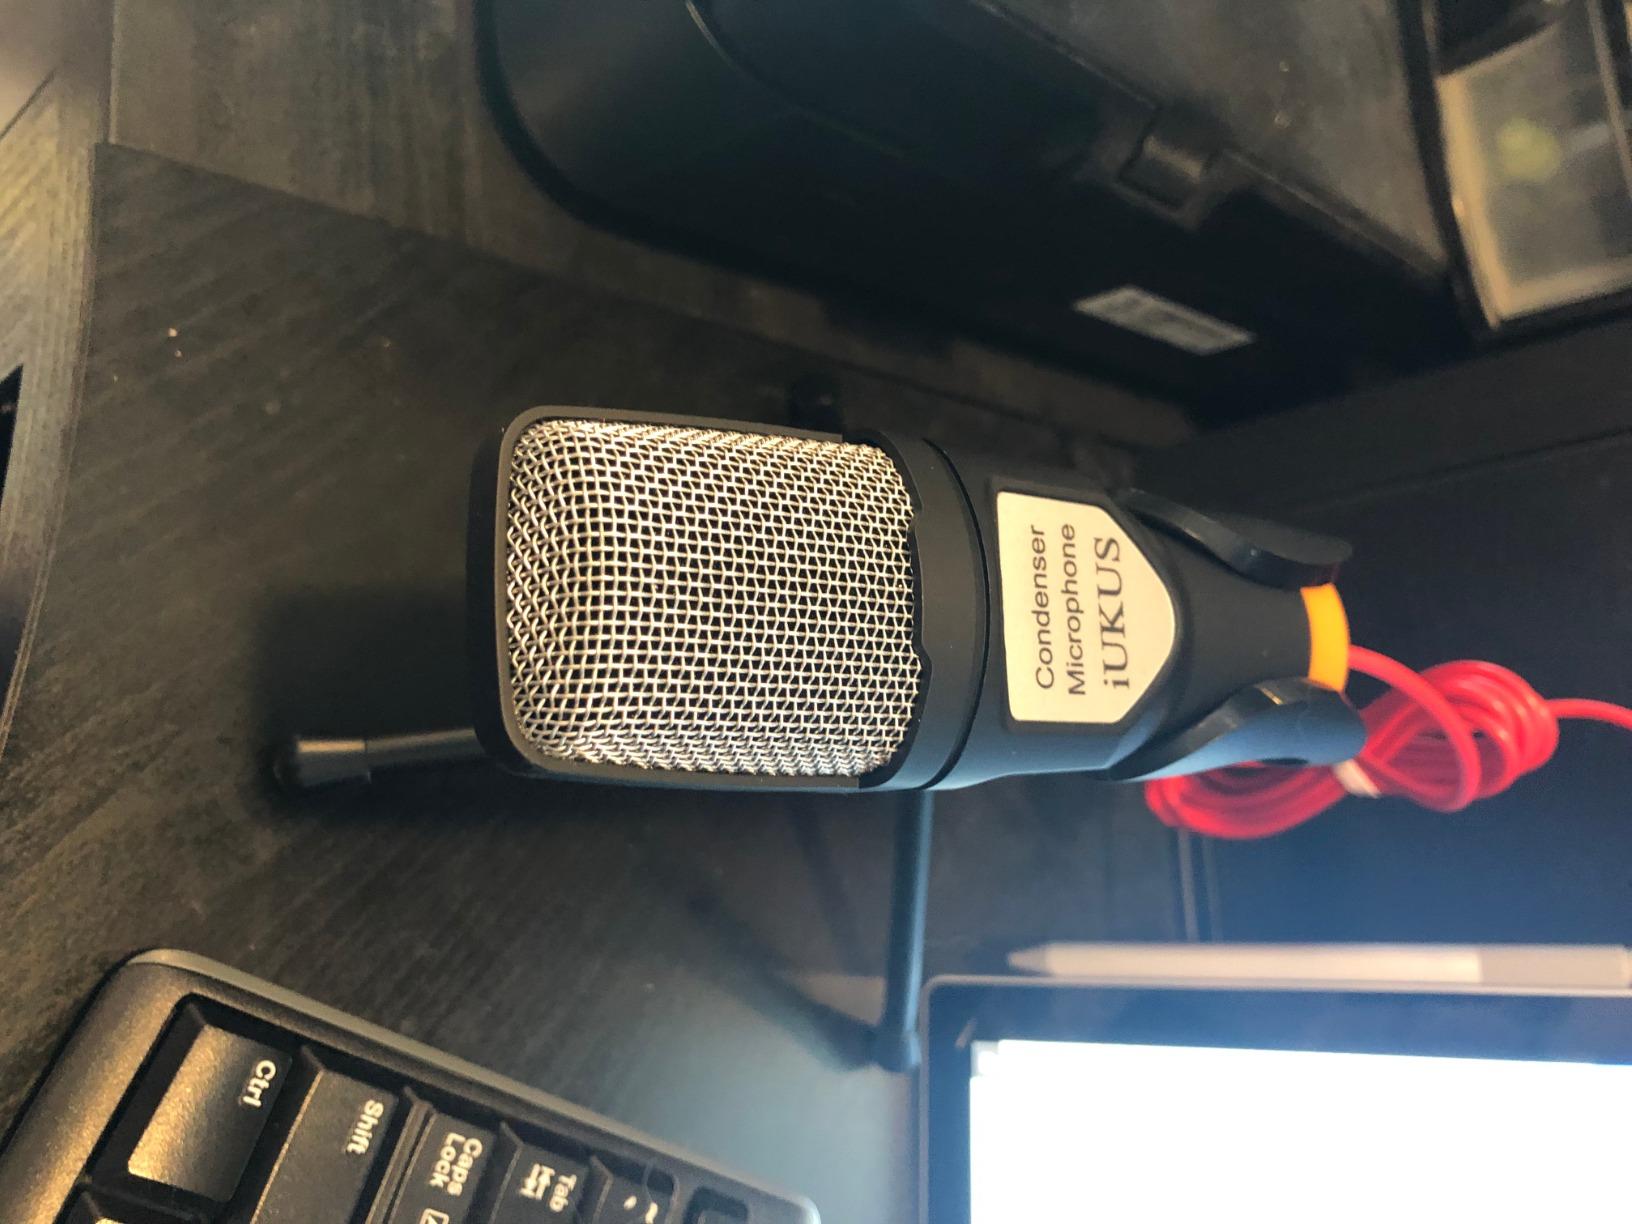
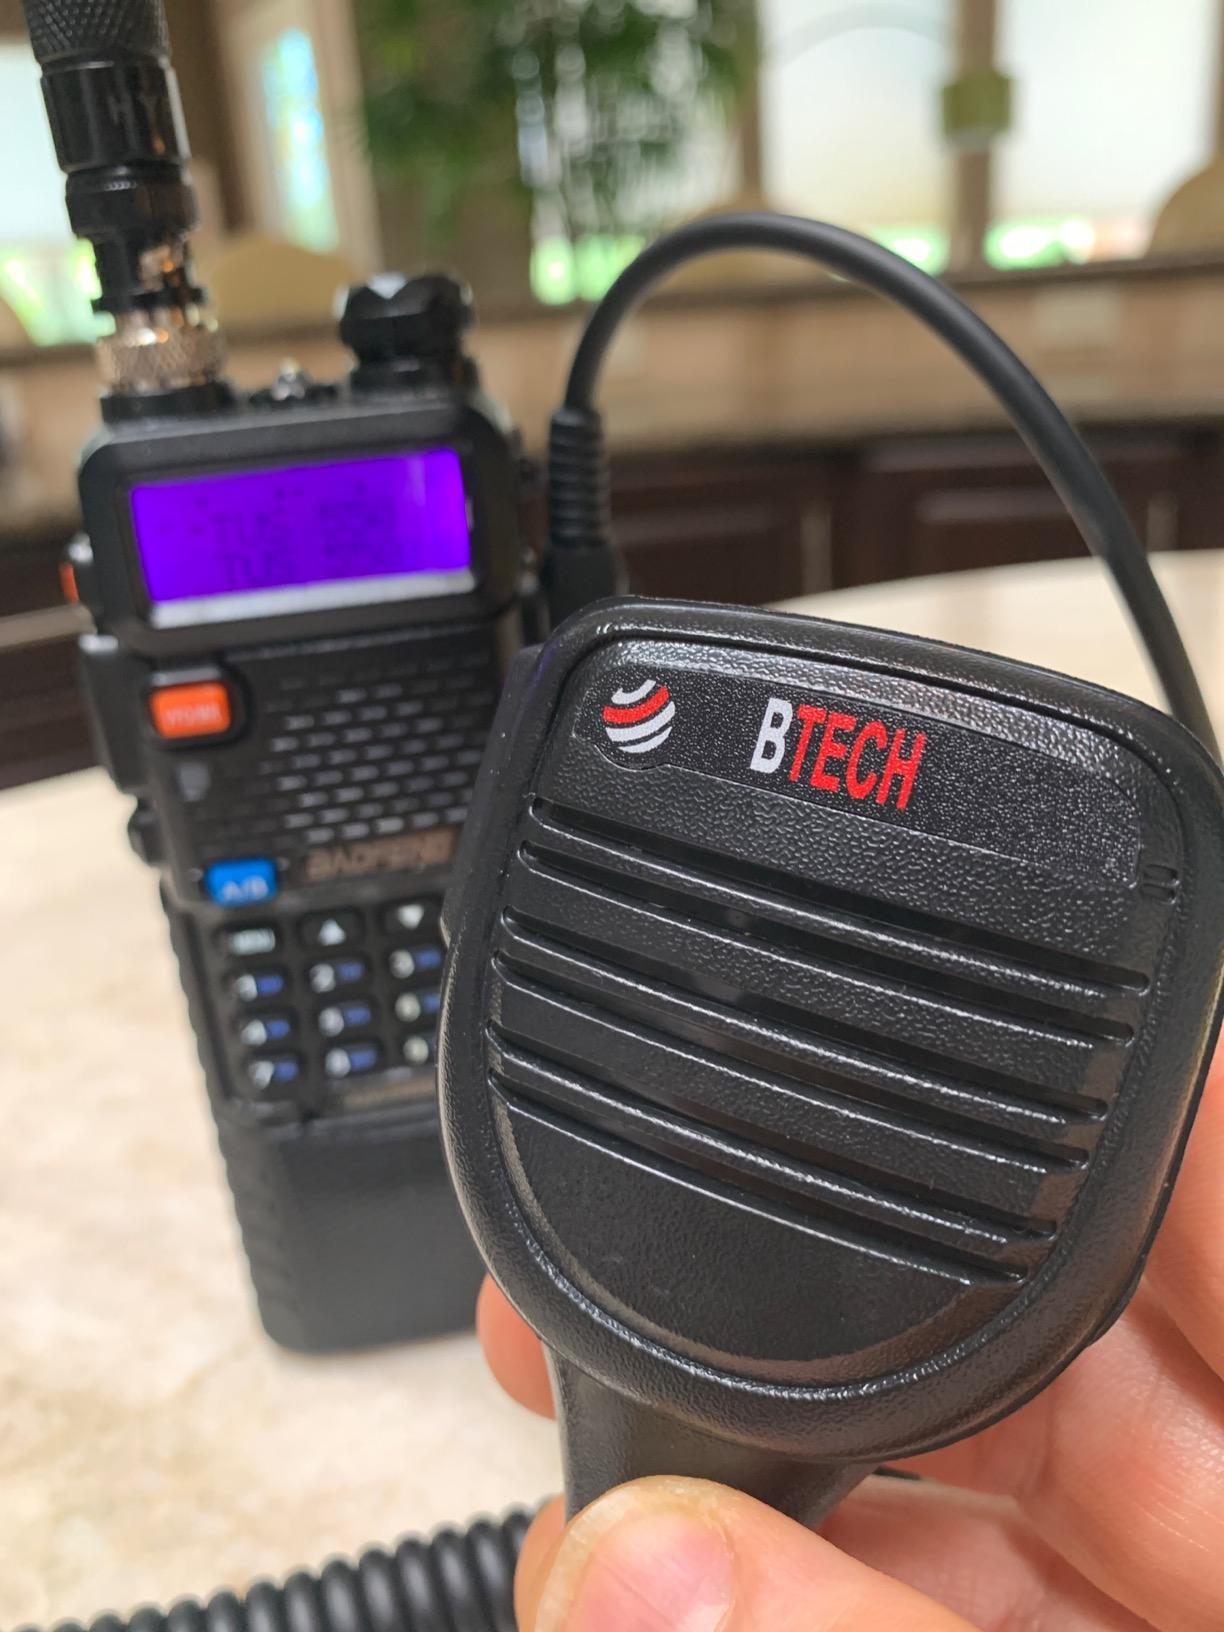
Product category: microphone
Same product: no